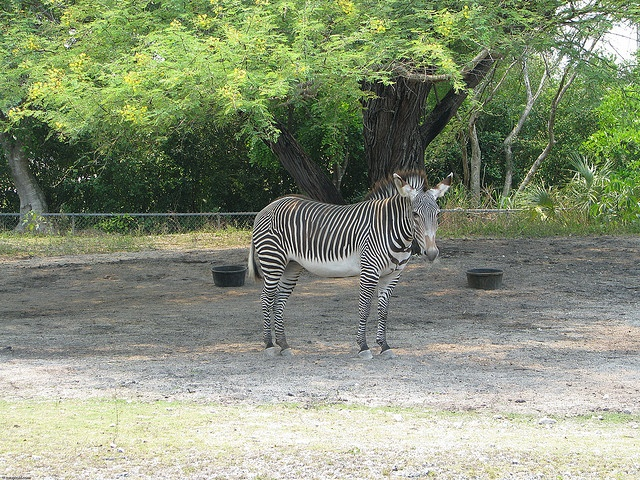
A single zebra is looking at the camera man.
a zebra stands on an open area
THERE IS A  ZEBRA STANDING IN THE YARD
A zebra stands in the dirt in its enclosure.
a zebra standing in the middle of a enclosed grassy area